The Bianchi Cup

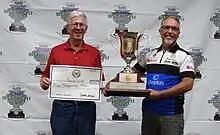
"Bruce Piatt was the 2023 Bianchi Cup National Champion, marking his seventh Cup over 30 years."

4-Man Team: USAMU Blue (SSG Christopher Hudock, SFC Ryan Franks, SSG Anthony Heinauer, SSG Walter Johnson) – 1916-143X